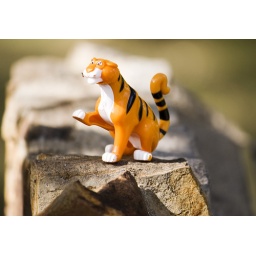
Make sure you see this at 100%. Just came across this as-is sitting on a rock in the park.